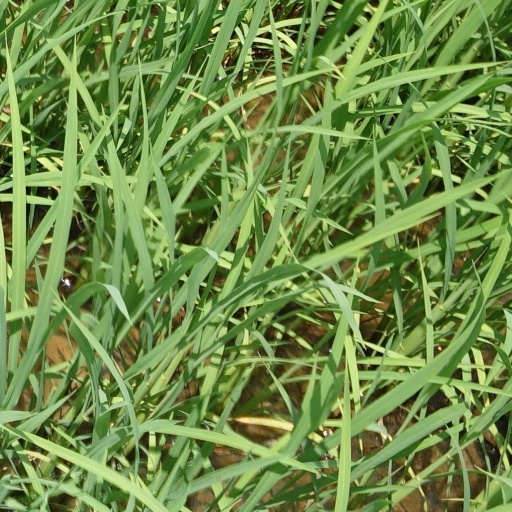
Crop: rice